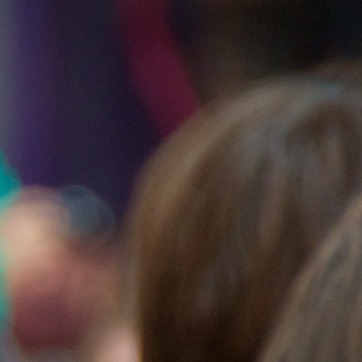
Material: hair